Climate change in Morocco

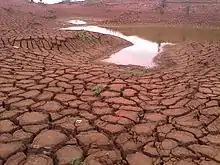
A dried body of water in Agadir. Climate change will increase the frequency of drought in Morocco.

Morocco's GHGs has increased significantly since the 1960s, with the nation’s emissions reaching 70.58 million metric tons in 2021. This trend complements the rising population in Morocco, as the emissions per capita have stayed relatively low and steady since the 1910s, staying below 2.0 metric tons per capita every year. For reference, per capita GHGs in the United States were 14.9 trillion metric tons in 2021. Morocco has ambitious plans for renewable energy adoption, particularly through solar energy installations. Some of the country's greenhouse gas emissions can be absorbed through its coastal ecosystems.